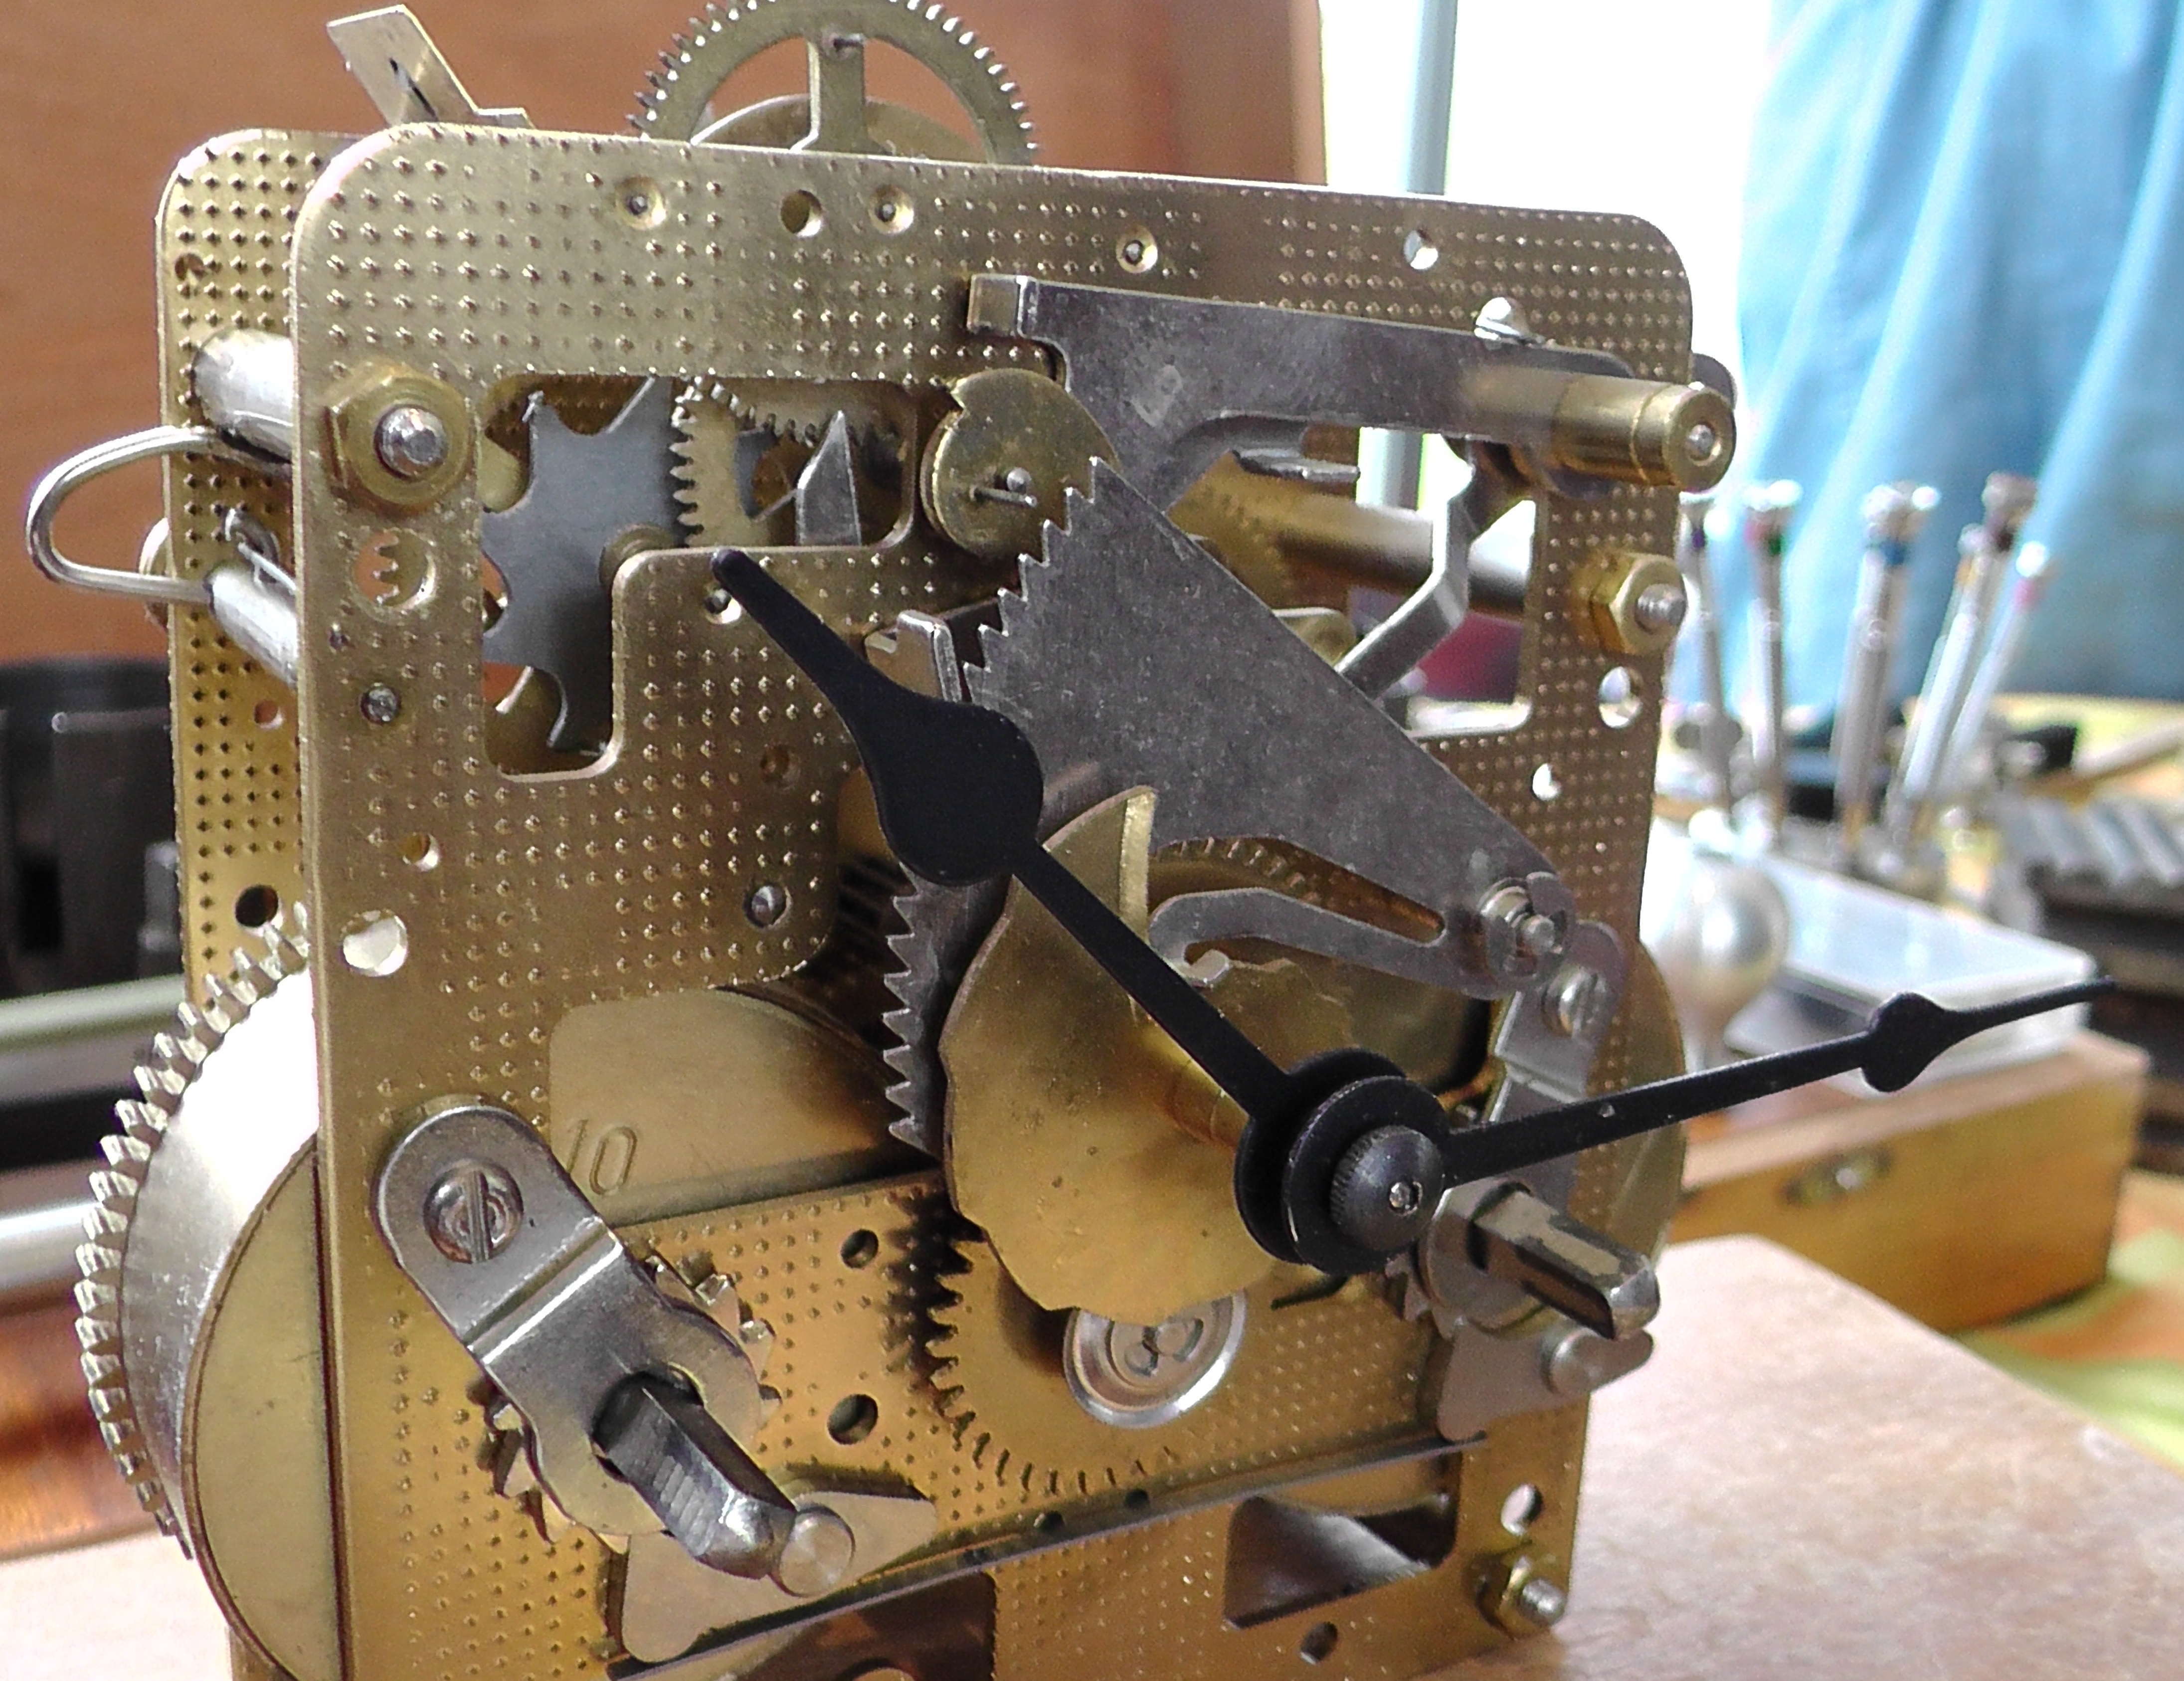
watch, needle, guitar, clock, time, spring, gear, metal, dial, pendulum, mechanism, iron, old clock, bearing, accuracy, astronomical clock, firearm, plucked string instruments